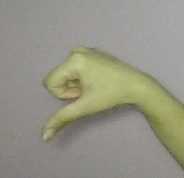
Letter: waw